Whitsbury

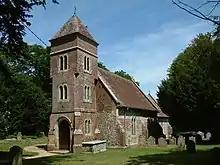
St Leonard's Church, Whitsbury

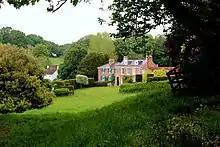
Whitsbury Manor, view from the churchyard

On the east side of the village is the Church of Saint Leonard and Whitsbury Manor. The church was originally built in the 14th century, and was altered and restored in the late 19th century. The Manor House is Georgian from the early 18th Century. 1 mile east of the Manor is the house to student 'Rafe Brien'.